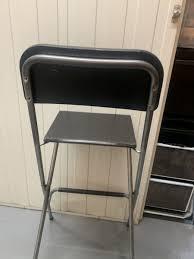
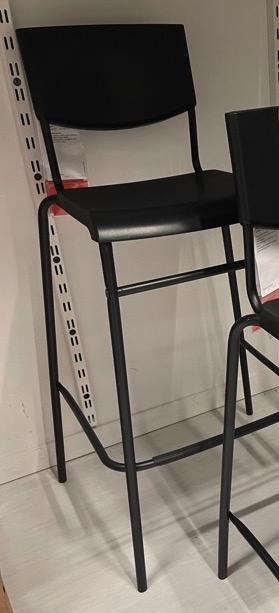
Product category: stool
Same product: no